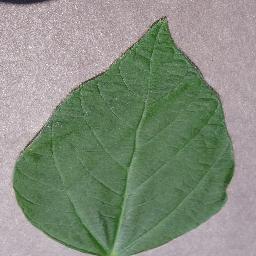
Label: Soybean___healthy